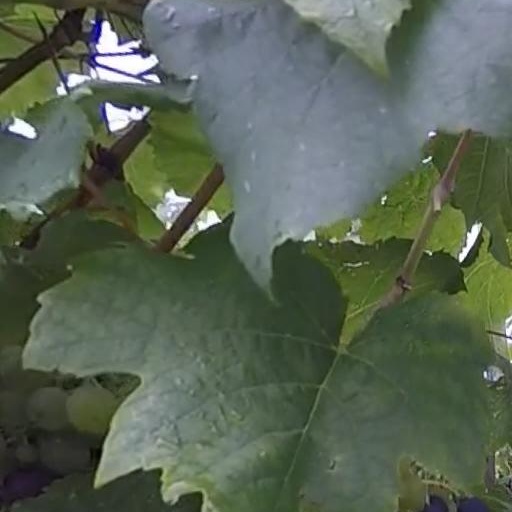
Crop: grape